Department of Ancash

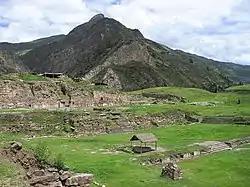
Chavín de Huantar

Between 400 and 600 BC, the first Peruvian civilization, known as Chavín, originated and flourished in this zone. The importance of this culture lies not only in its antiquity but in the history and culture it shares with other cultures along the Andean and Amazonian territories. As archaeologist Julio C. Tello put it, ""Chavín was the mother of all the cultures that later bloomed in the old Peru."" The name "Chavín" comes from the Quechua word "Chawpin", which translates as "center" or "headquarters". Tello believed that people came from the Amazonas, scaled the Andes, and developed the Chavín culture.